Aurelio Giorni

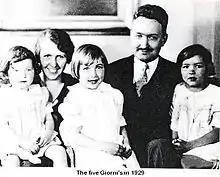
The Giorni Family in 1929

In May 1920, Aurelio and Helen became engaged, and they were married on January 1, 1921. They had three daughters: Helen Linda, born in 1921; Yolanda Elisa, born in 1924; and Aurelia Maria, born in 1927.